Tursi

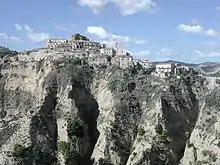
Panorama of the historic center, Rabatana district.

Tursi's predominantly hilly territory is bordered to the north by the Agri River and the municipality of Montalbano Jonico, to the east by the municipality of Policoro, to the south by the Sinni River and the territories of Rotondella, and to the west by the territories of Sant'Arcangelo, Colobraro, and Stigliano. The height of the urban sector ranges from 346 meters above sea level of the old historical center around the castle, to 210 meters above sea level of the modern Piazza Maria Santissima of Anglona and to 170 meters above sea level of the lower districts.